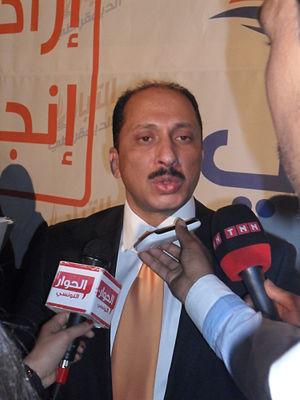
Le Courant démocrate ou Attayar, est un parti politique tunisien de tendance social-démocrate fondé le 30 mai 2013 par Mohamed Abbou.
Le ministère de la Fonction publique est un ministère tunisien chargé de la fonction publique.
Mohamed Abbou, de son nom complet Mohamed Mehrzi Abbou, né le 10 mai 1966 à Tunis, est un avocat et homme politique tunisien.
Les élections législatives tunisiennes de 2019 ont lieu le 6 octobre 2019 afin d'élire l'Assemblée des représentants du peuple pour un mandat de cinq ans. Il s'agit des seizièmes élections législatives en Tunisie et des deuxièmes depuis l'adoption de la Constitution entrée en vigueur le 7 février 2014.